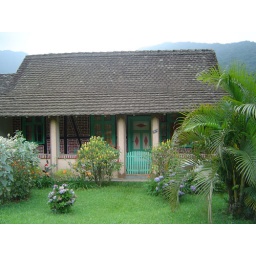
Another german style house in Pomerode, now closer and with a very cute garden!